Mussel

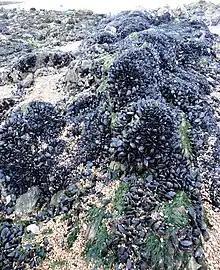
Mussels completely covering rocks in the intertidal zone, in Dalian, Liaoning Province, China

Marine mussels are abundant in the low and mid intertidal zone in temperate seas globally. Other species of marine mussel live in tropical intertidal areas, but not in the same huge numbers as in temperate zones.